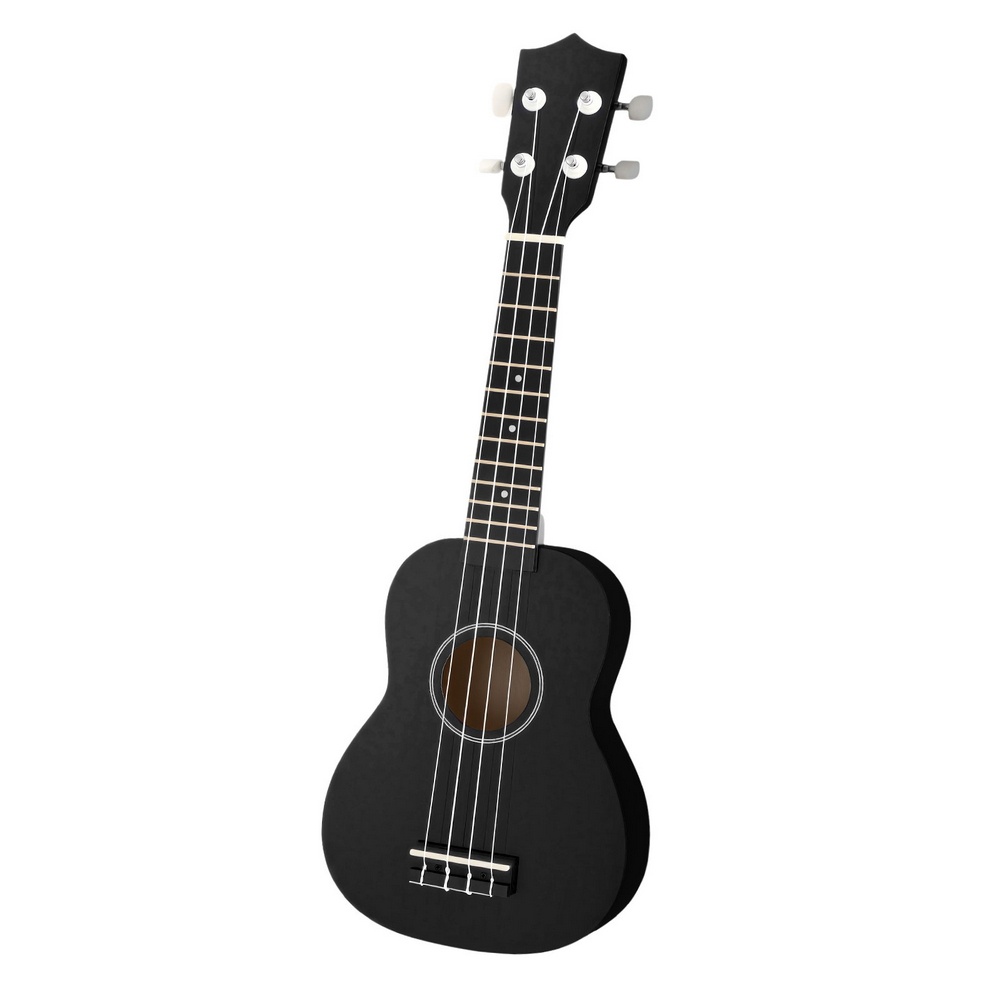
Alpha Ukulele 21 Inch Basswood Beginner
Discover the Alpha 21-inch ukulele, perfect for aspiring musicians. Its quality basswood body and smooth Okoume neck deliver a rich sound, while the four durable nylon strings ensure comfortable play. Designed with an arched back and open geared tuning, this beginner ukulele offers stable sound. Complete with a beautiful finish and a convenient carry bag, you're ready to start playing. Features Premium Basswood body Smooth Okoume neck Four durable nylon strings Arched back design Open geared tuning Beautiful natural finish Perfect for beginners Compact 21-inch size Includes handy carry bag Easy to play Specifications: Brand:Alpha Colour: Natural BODYSIZE: 21-inch Body: Basswood Neck: Okoume Strings: Nylon Assembly Required: No Please note: This item comes in 1 package. Package Content Alpha ukulele x1 Carry bag x1 This product comes with 1 year warranty
Brand: Totally Tech
Category: Arts & Entertainment > Hobbies & Creative Arts > Musical Instruments > String Instruments > Ukuleles > Bass Ukuleles